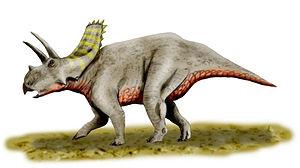
Arrhinoceratops est un genre éteint de dinosaures herbivores cératopsiens ayant vécu en Alberta au Crétacé supérieur à la fin du Campanien, soit il y a environ 72 Ma.